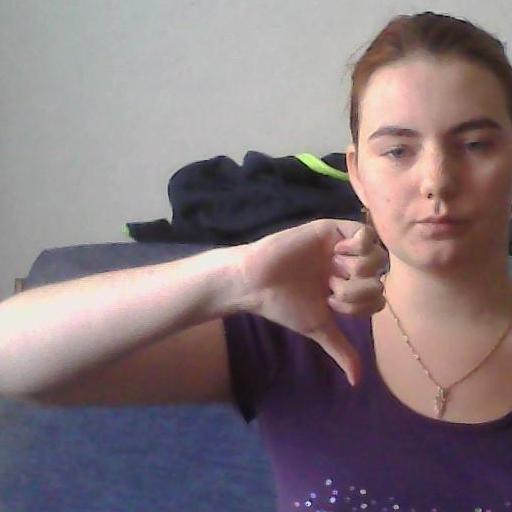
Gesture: dislike